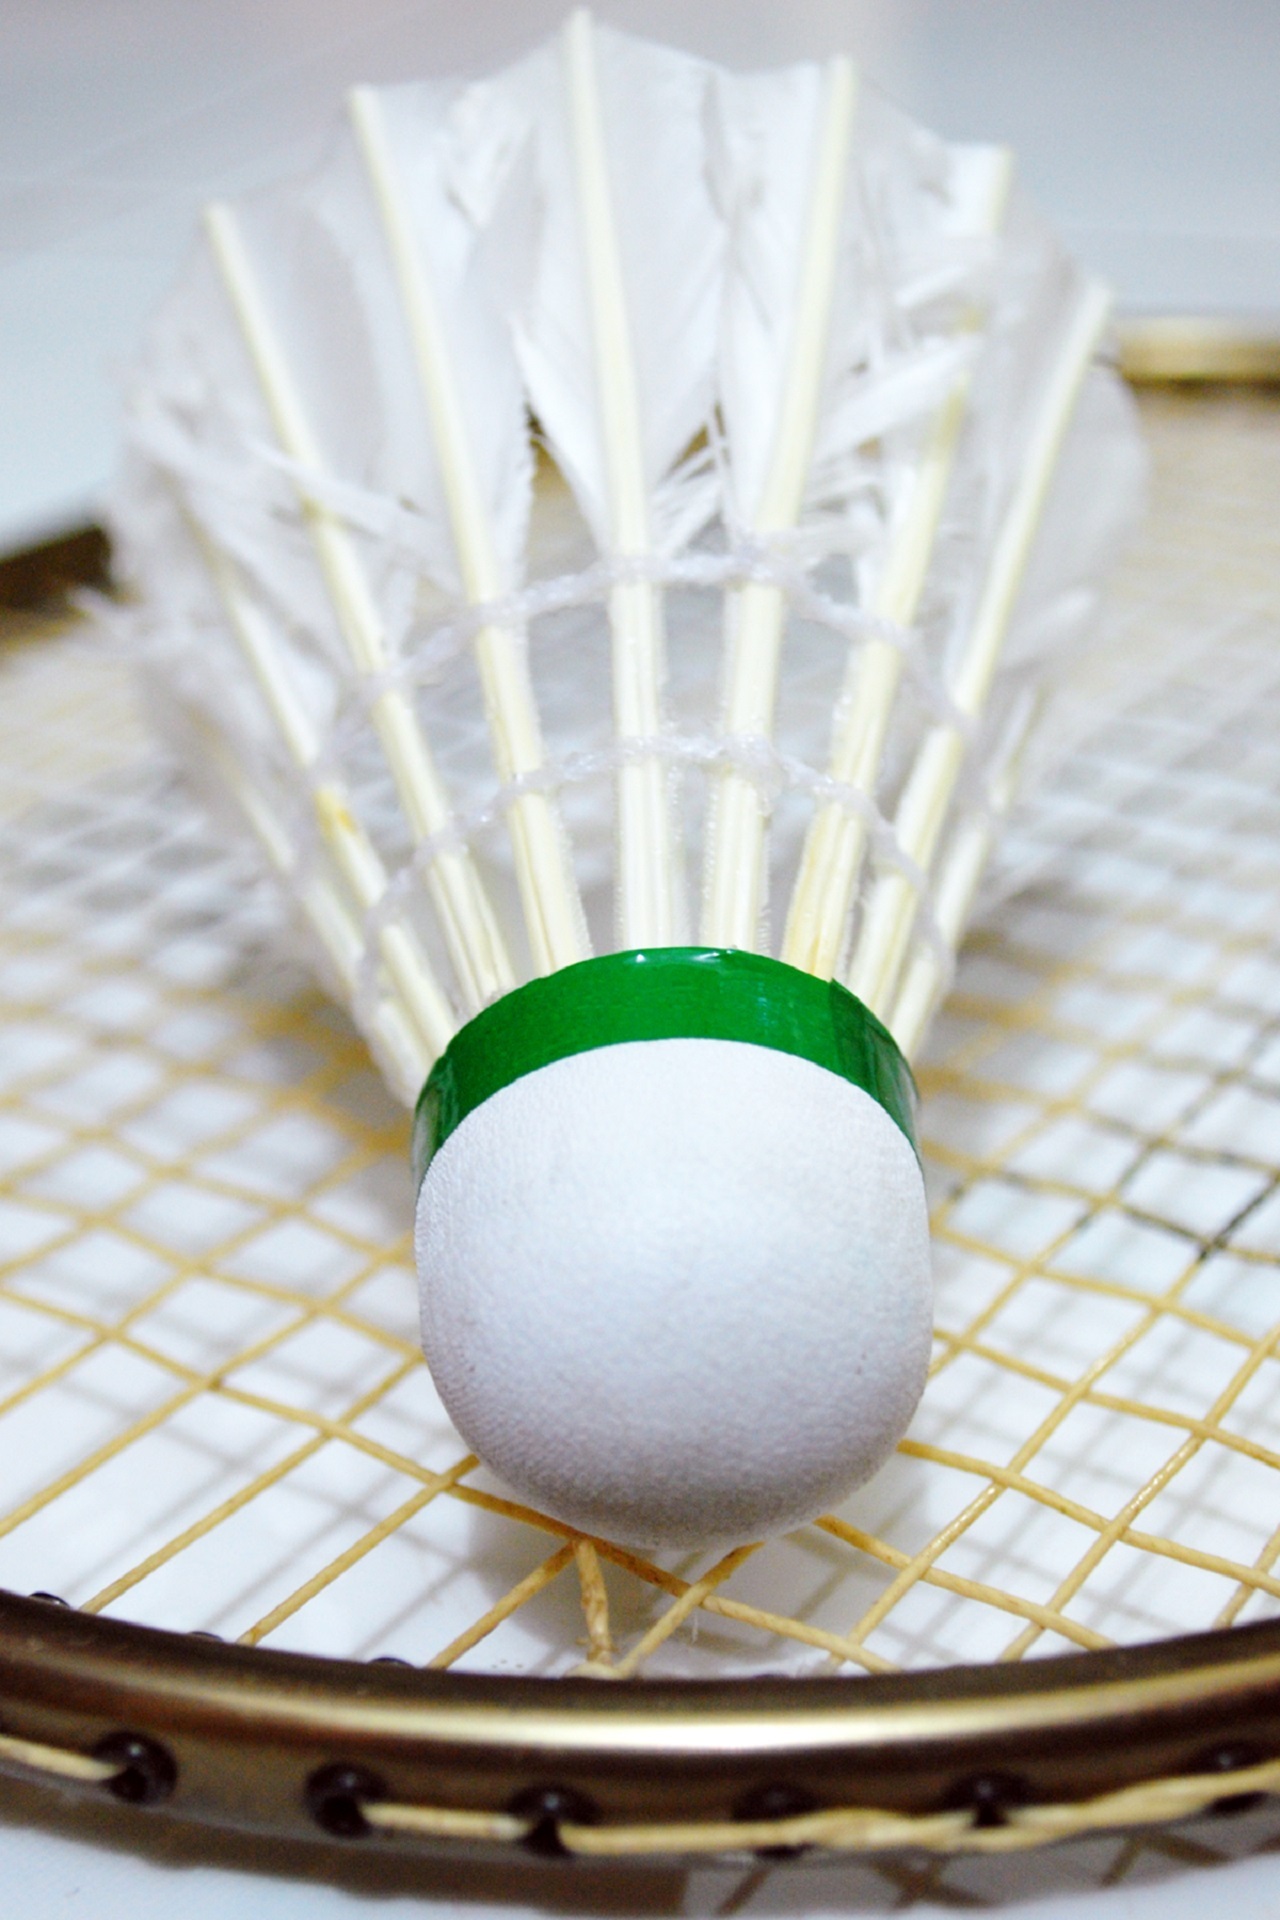
sport, game, recreation, food, equipment, action, exercise, lifestyle, leisure, health, outdoors, competition, fun, net, ball, birdie, badminton, racquet, shuttlecock